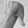
ASL letter: Q